Kazhcha Chalachithra Vedi

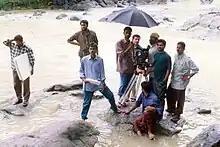
Shooting stills from Athisayalokam

In 2013 Kazhcha started its first full-length feature film, Oraalppokkam through crowd funding. More than 100 people contributed to this production and this film was again directed by Sanal Kumar Sasidharan. Prakash Bare and Meena Kandasamy acted in the lead roles and the film won International Federation of Film Critics (FIPRESCI) and Network for the Promotion of Asian Cinema (NETPAC) awards in the International Film Festival of Kerala. It also won Kerala State Film Awards Best Director for Sanal Kumar Sasidharan, Best Location Sound Recording for Sandeep Kurissery and Jiji P Joseph.